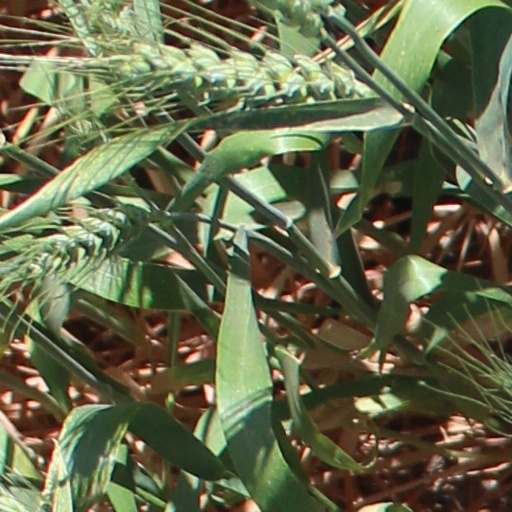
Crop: wheat